The Bridle Track, New South Wales

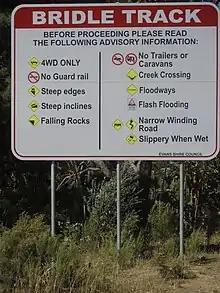
A warning sign in at the northern end of the Bridle Track, pictured in 2008

From the early days of Hill End it appears that a narrow trail, only suitable for pedestrians and riders on horseback, wove a very windy and hilly trail along the steep cuttings and over the hills beside the Macquarie and Turon Rivers to the major town of Bathurst. This trail along the Macquarie and Turon Rivers was quite likely first used in the 1850-60's when Gold was first discovered in the Hill End locality. A newspaper reporters reference to a Bridle Track approaching Hill End from the south was written in 1865. In 1871 it was recognized as a much shorter and quicker route to Hill End but the last six miles were impassable by other than by horse back riders.